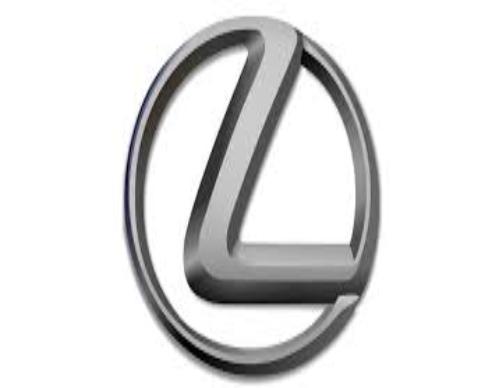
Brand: lexus-2
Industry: Transportation